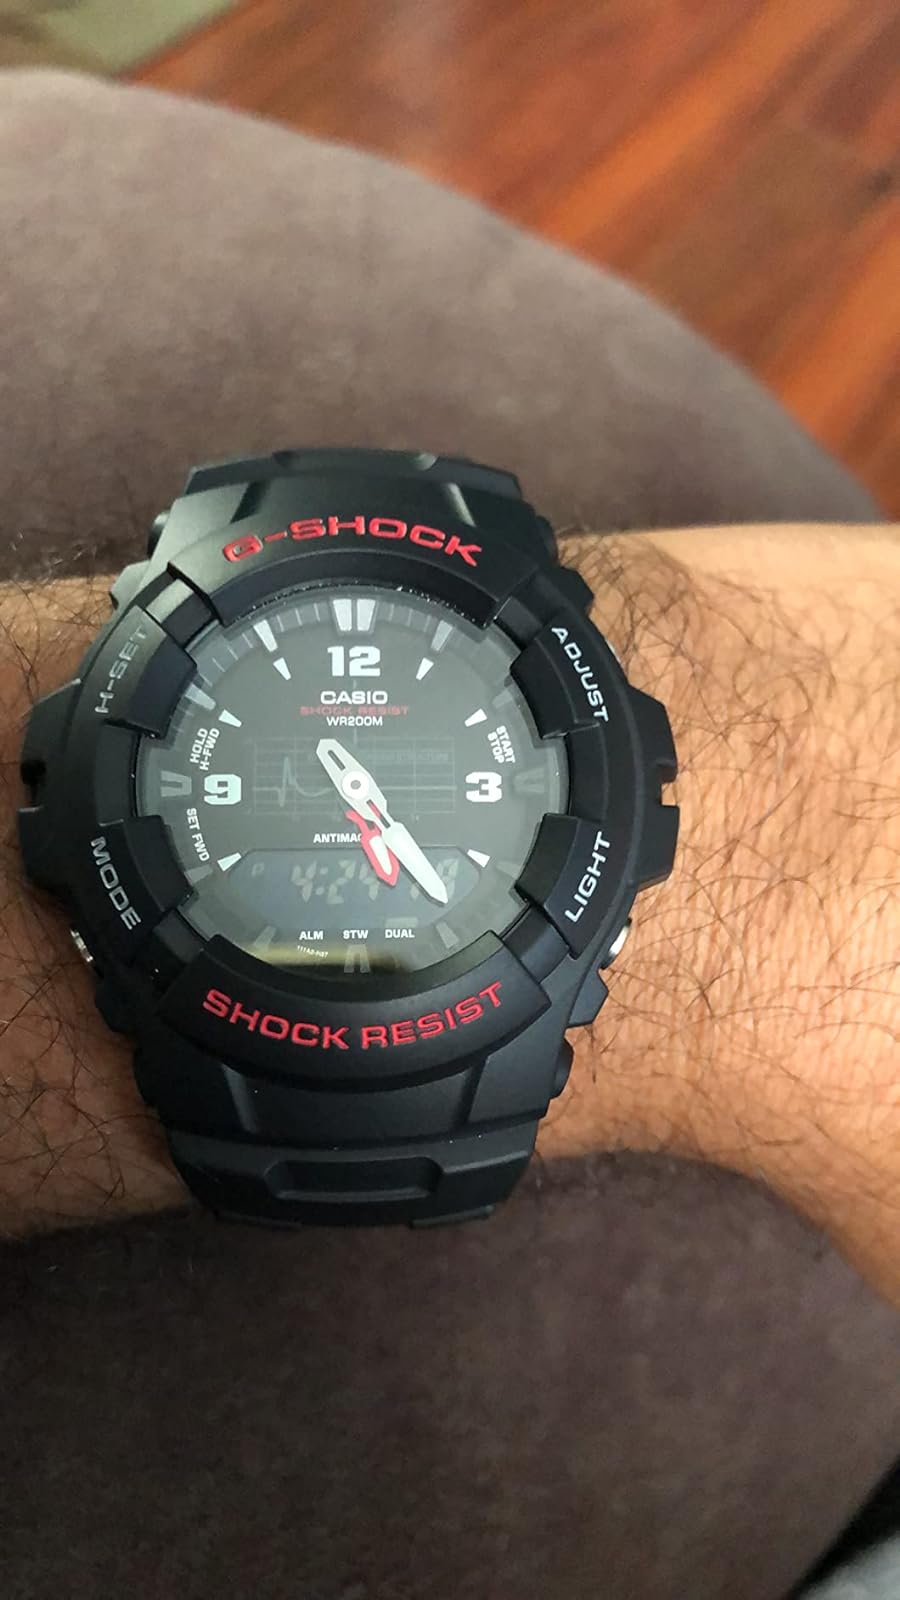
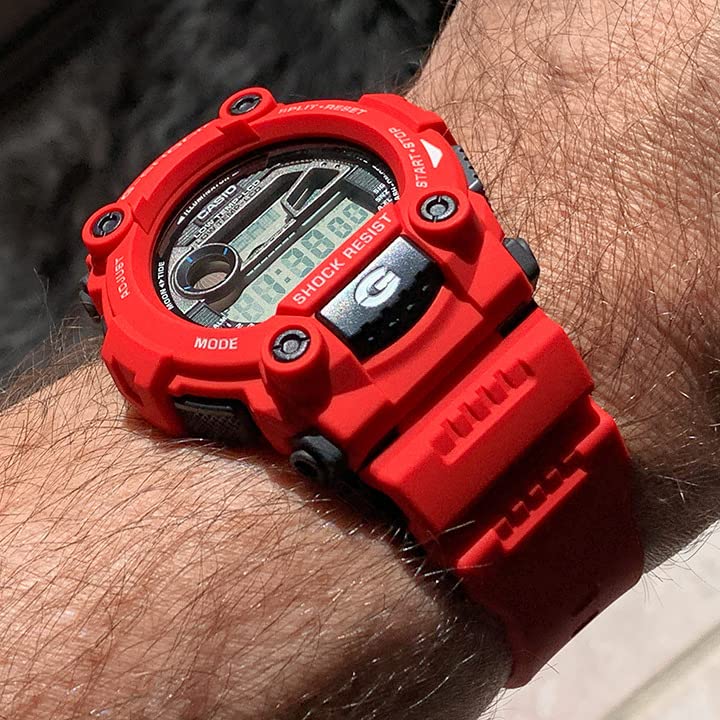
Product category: accessories_watch
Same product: no